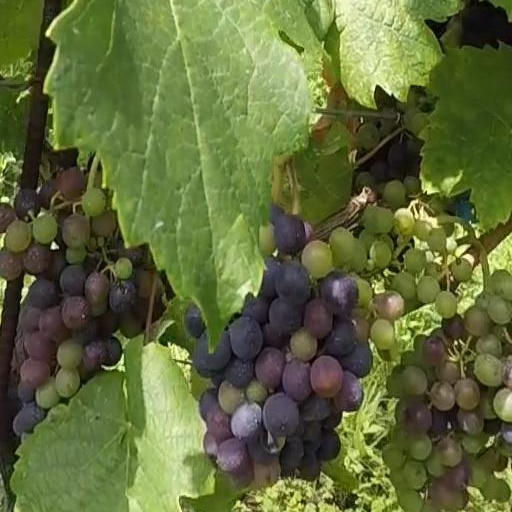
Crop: grape